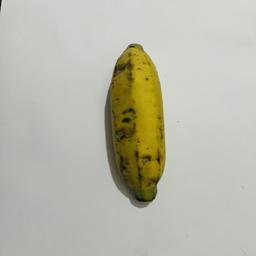
Banana variety: Bangla Kola